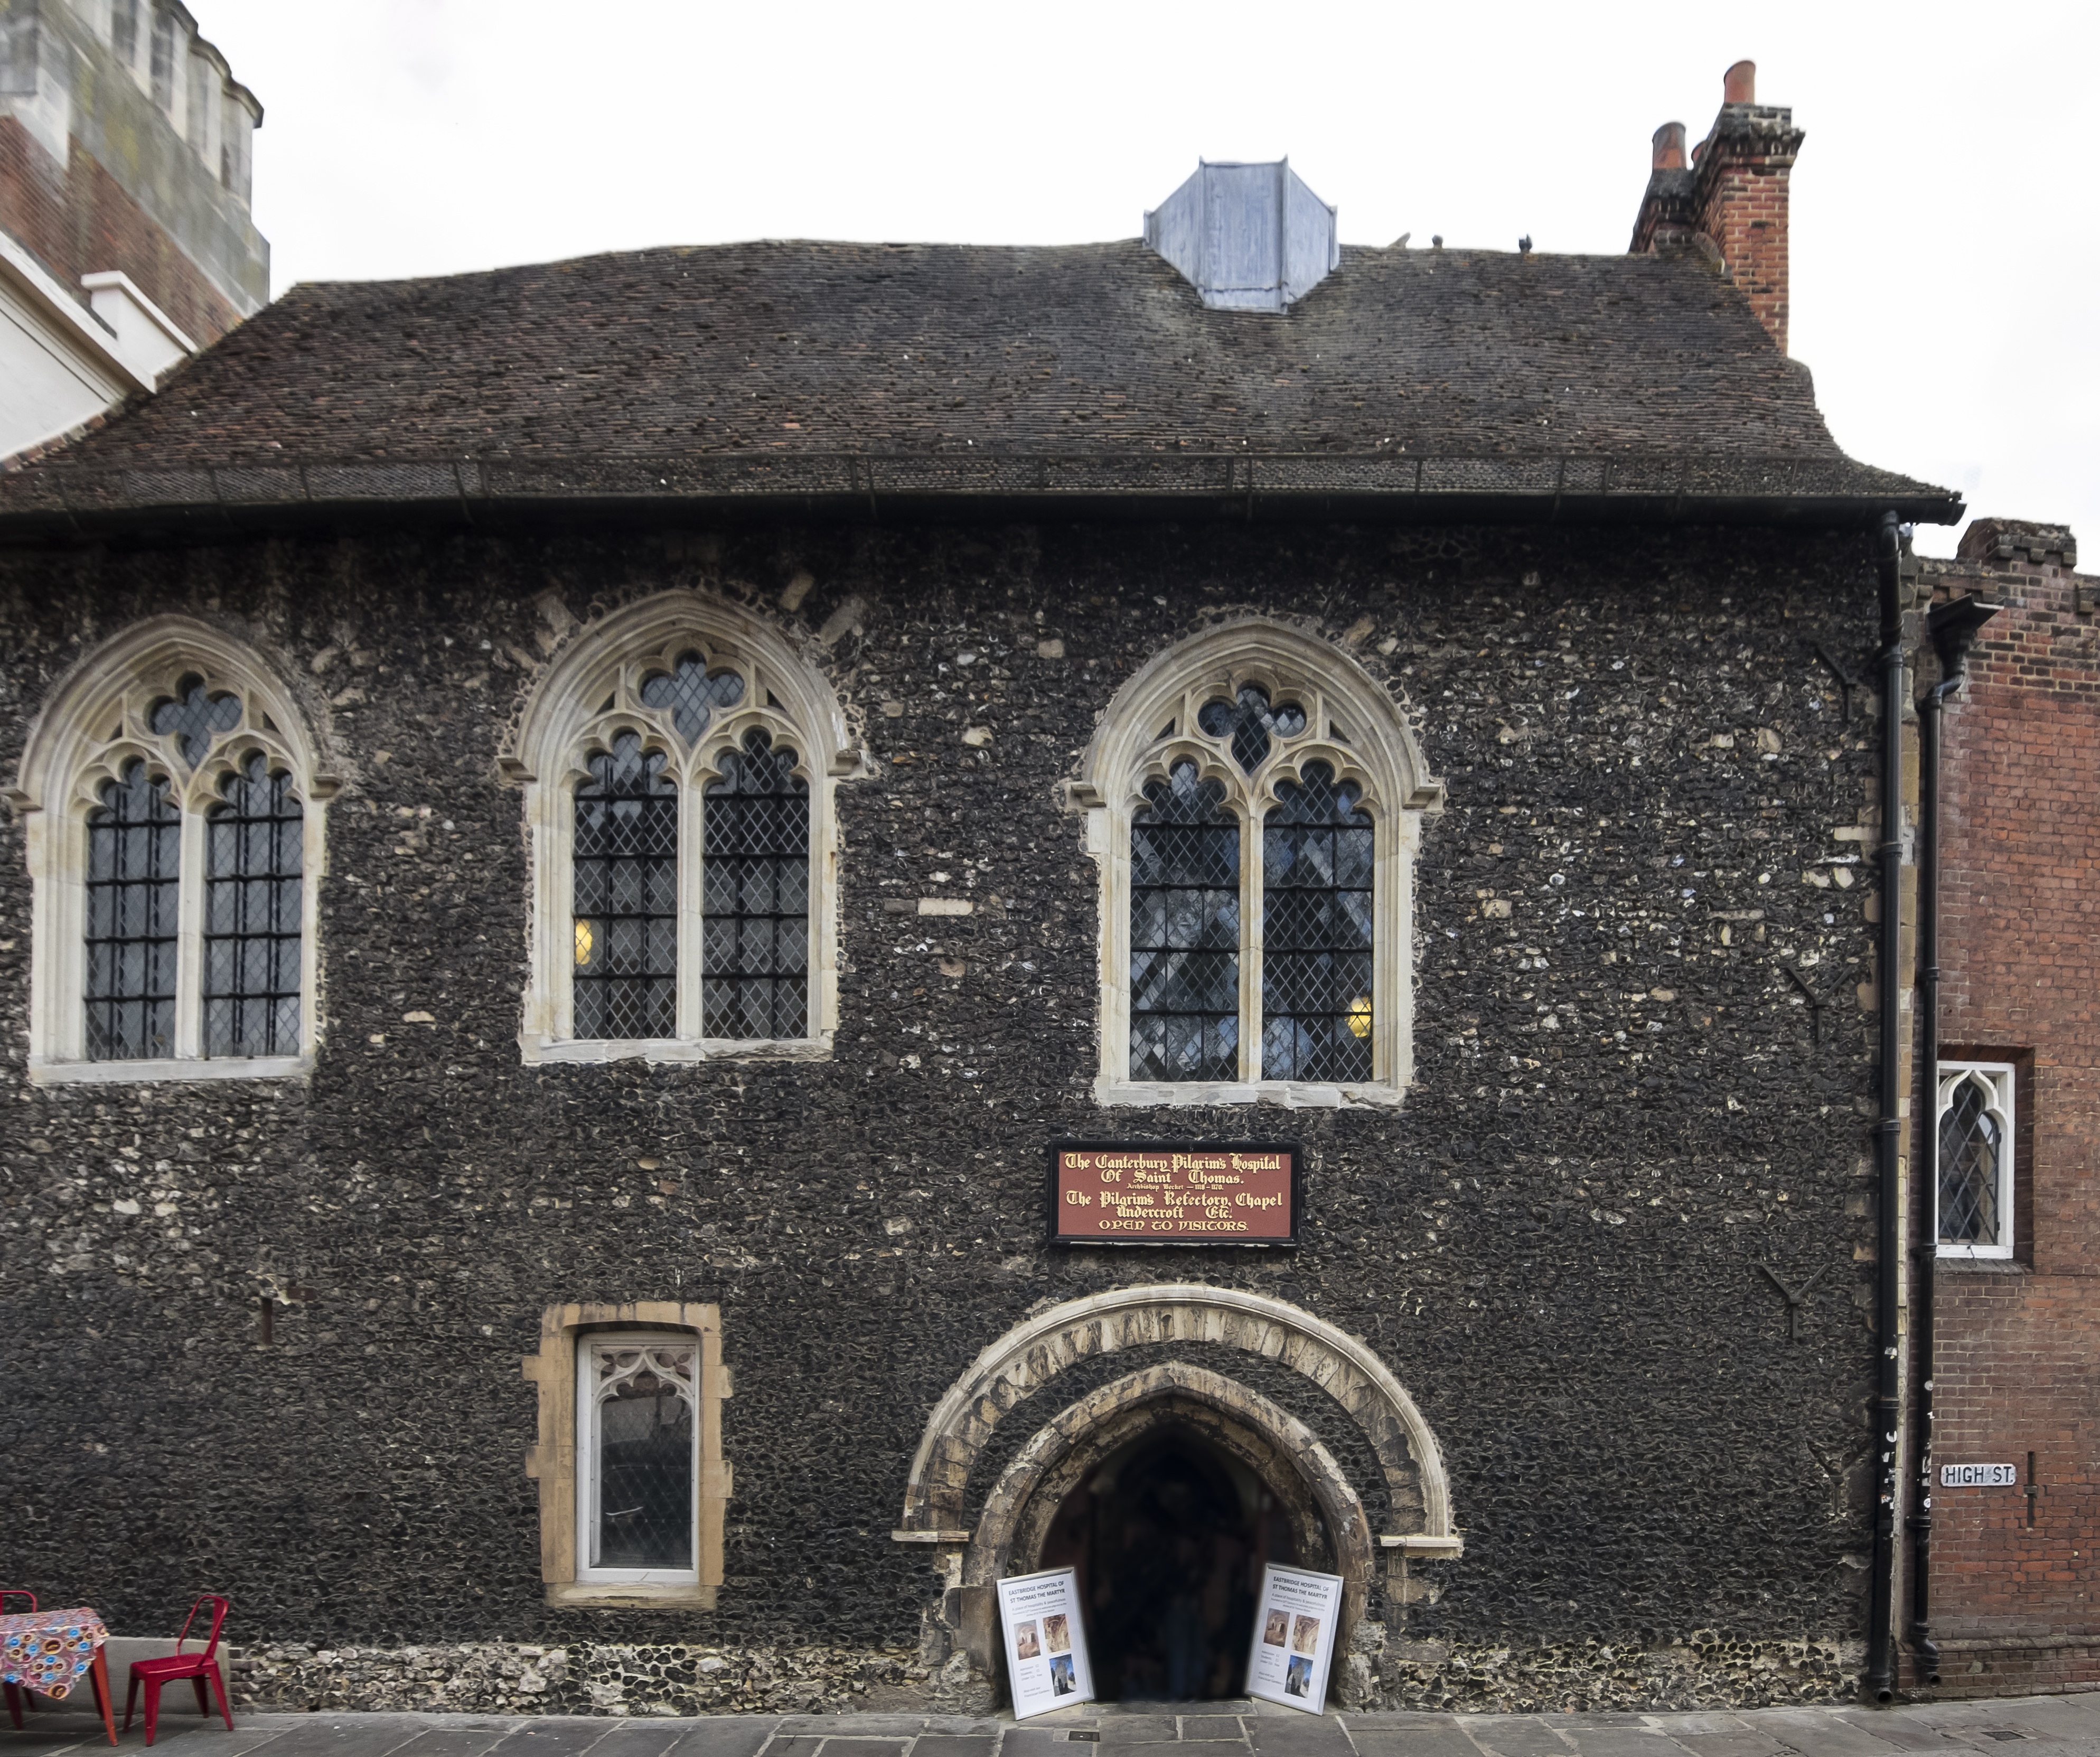
house, town, building, cottage, facade, church, chapel, place of worship, england, monastery, synagogue, history, estate, canterbury, united kingdom, dining room, pilgrim, historic preservation, pilgrim's hospital, refectory, almshouse, st thomas, thomas becket